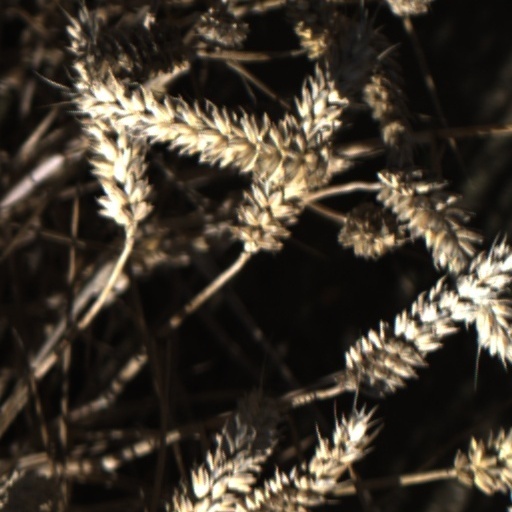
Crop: wheat